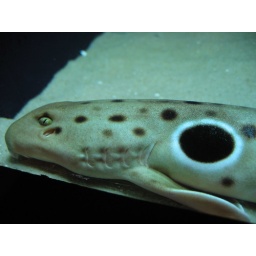
This fish has a black hole on its side. I thought I could use that in some photoshop fun later.